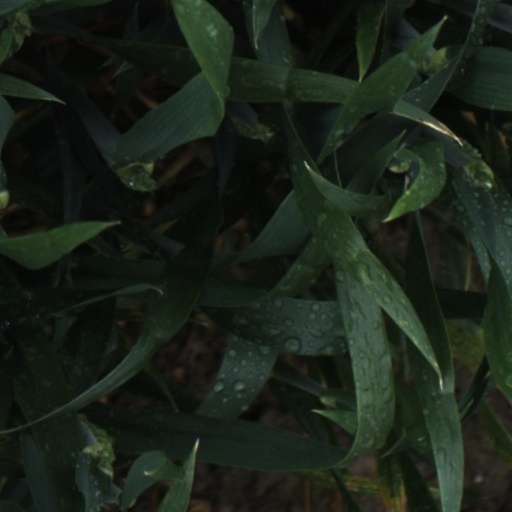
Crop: wheat